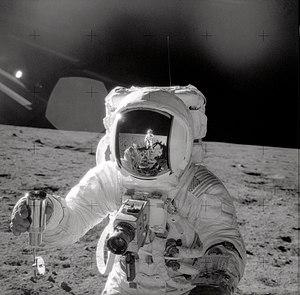
La Speedmaster est un modèle de chronographe de la marque horlogère suisse Omega. Elle est connue pour avoir été la seule montre officiellement portée sur la Lune. Elle est aussi la seule montre à être approuvée pour la totalité des vols habités de la NASA. La Speedmaster fait encore partie de toutes les missions habitées programmées par la NASA.